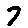
Label: 7